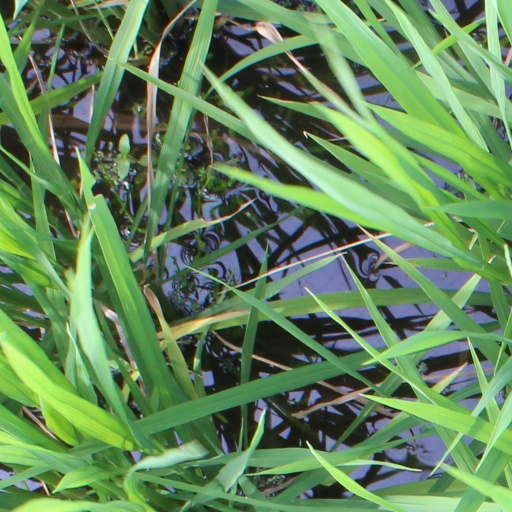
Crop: rice